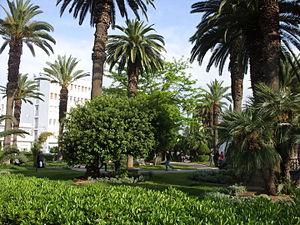
La place d'Afrique est une place de Tunis, capitale de la Tunisie.